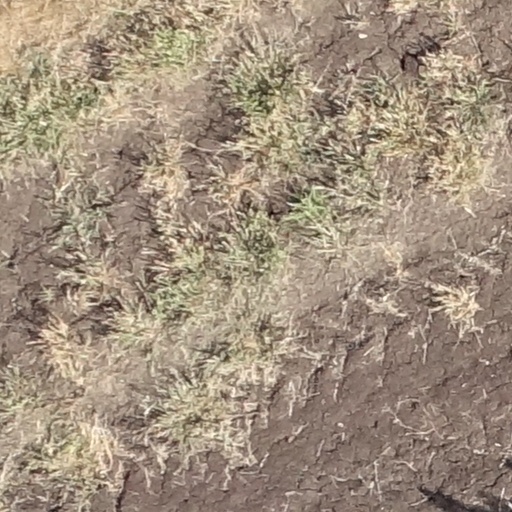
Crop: sorghum